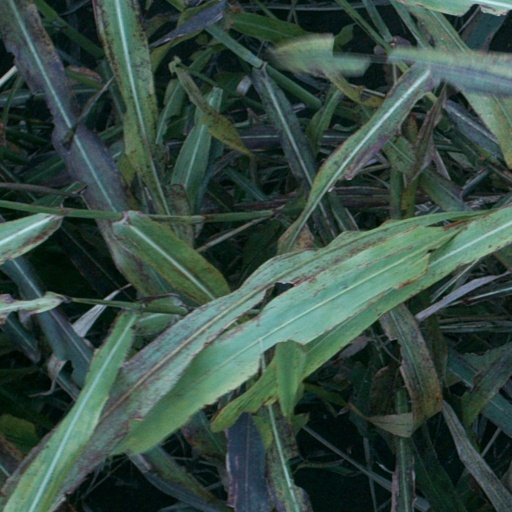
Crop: sorghum